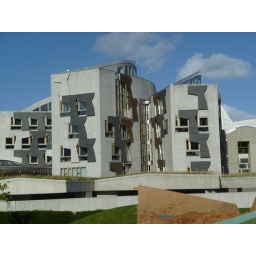
The black shapes around the windows are meant to represent curtains draw back, symbolizing open and transparent government.